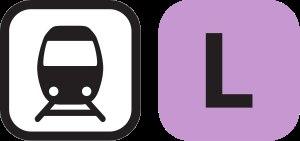
La ligne L du Transilien, plus souvent simplement dénommée ligne L, est une ligne de trains de banlieue qui dessert l'ouest de l'Île-de-France, avec plusieurs embranchements. Elle relie la gare de Paris-Saint-Lazare à celles de Versailles-Rive-Droite, Saint-Nom-la-Bretèche et Cergy-le-Haut.